Culford School

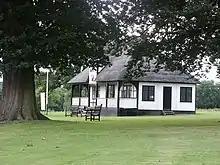
Cricket pavilion

The ISI 2020 inspection rates academics as Excellent and the Good Schools Guide say that the quality of the pupils’ achievement is good. Pupils are well educated, in accordance with the school's aims of providing an education that is challenging, enriching and fun.